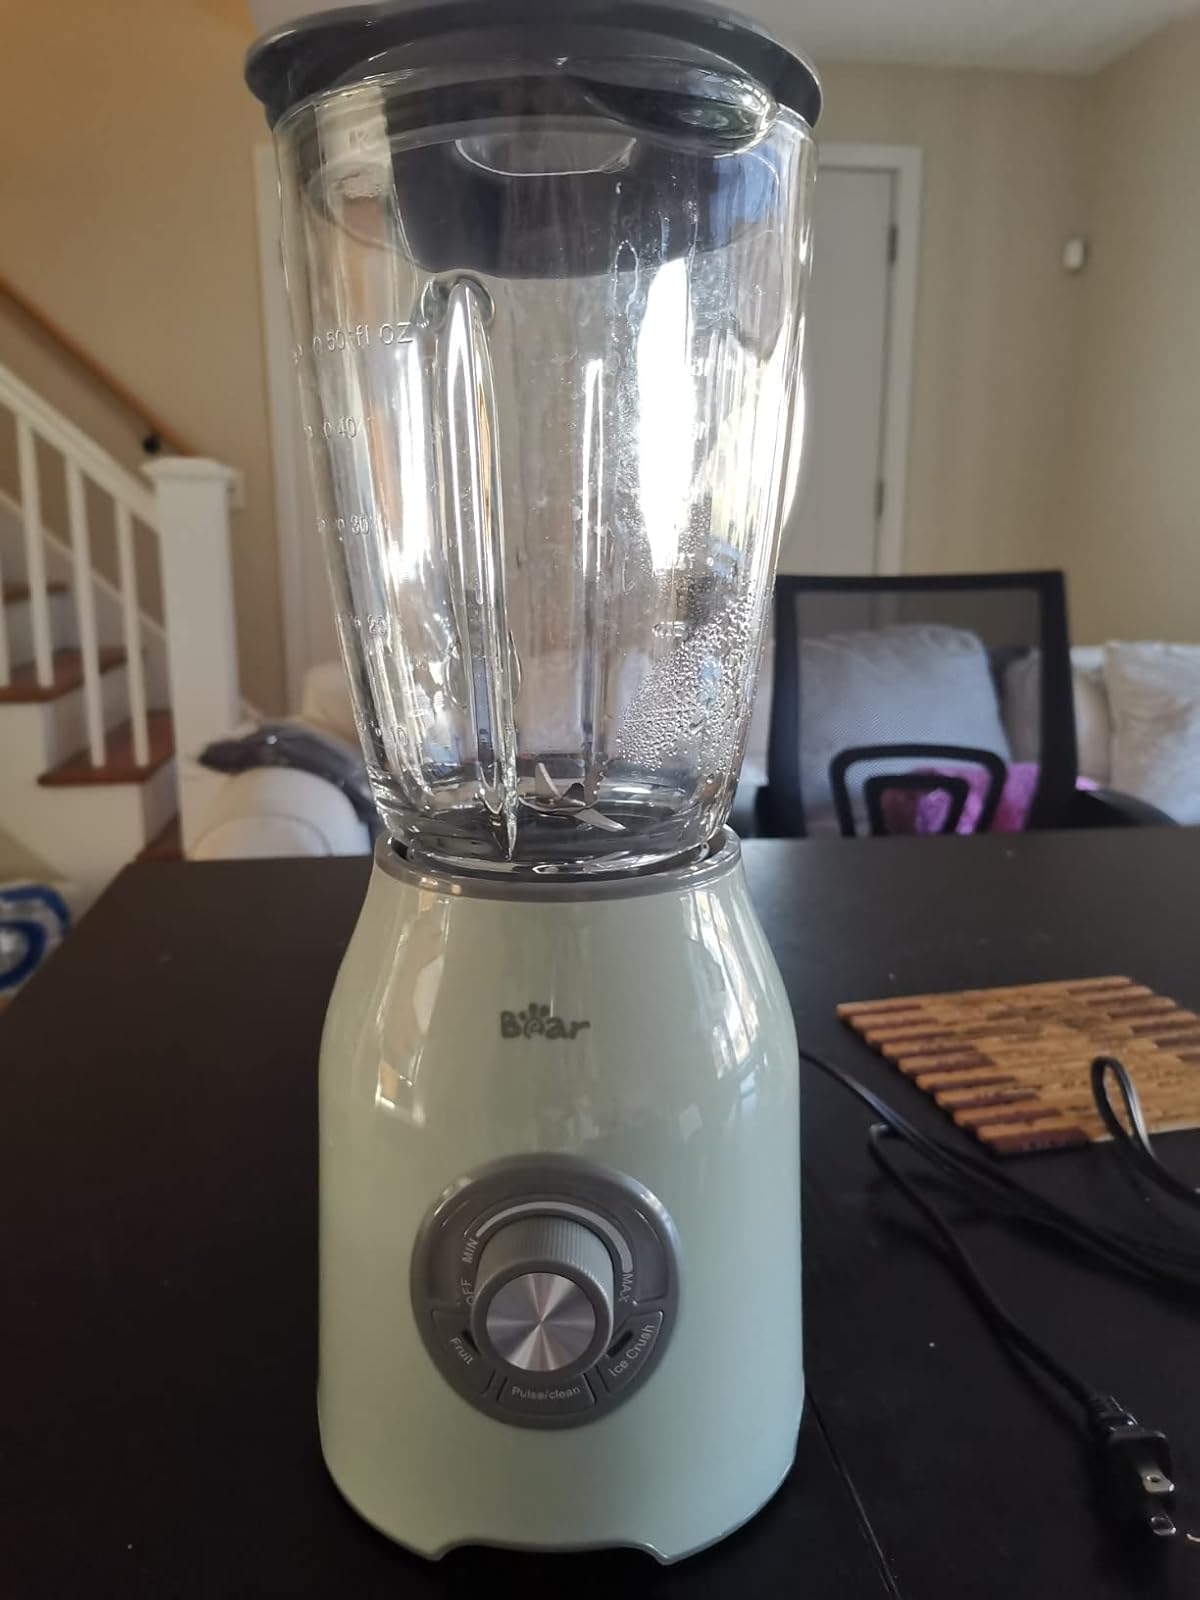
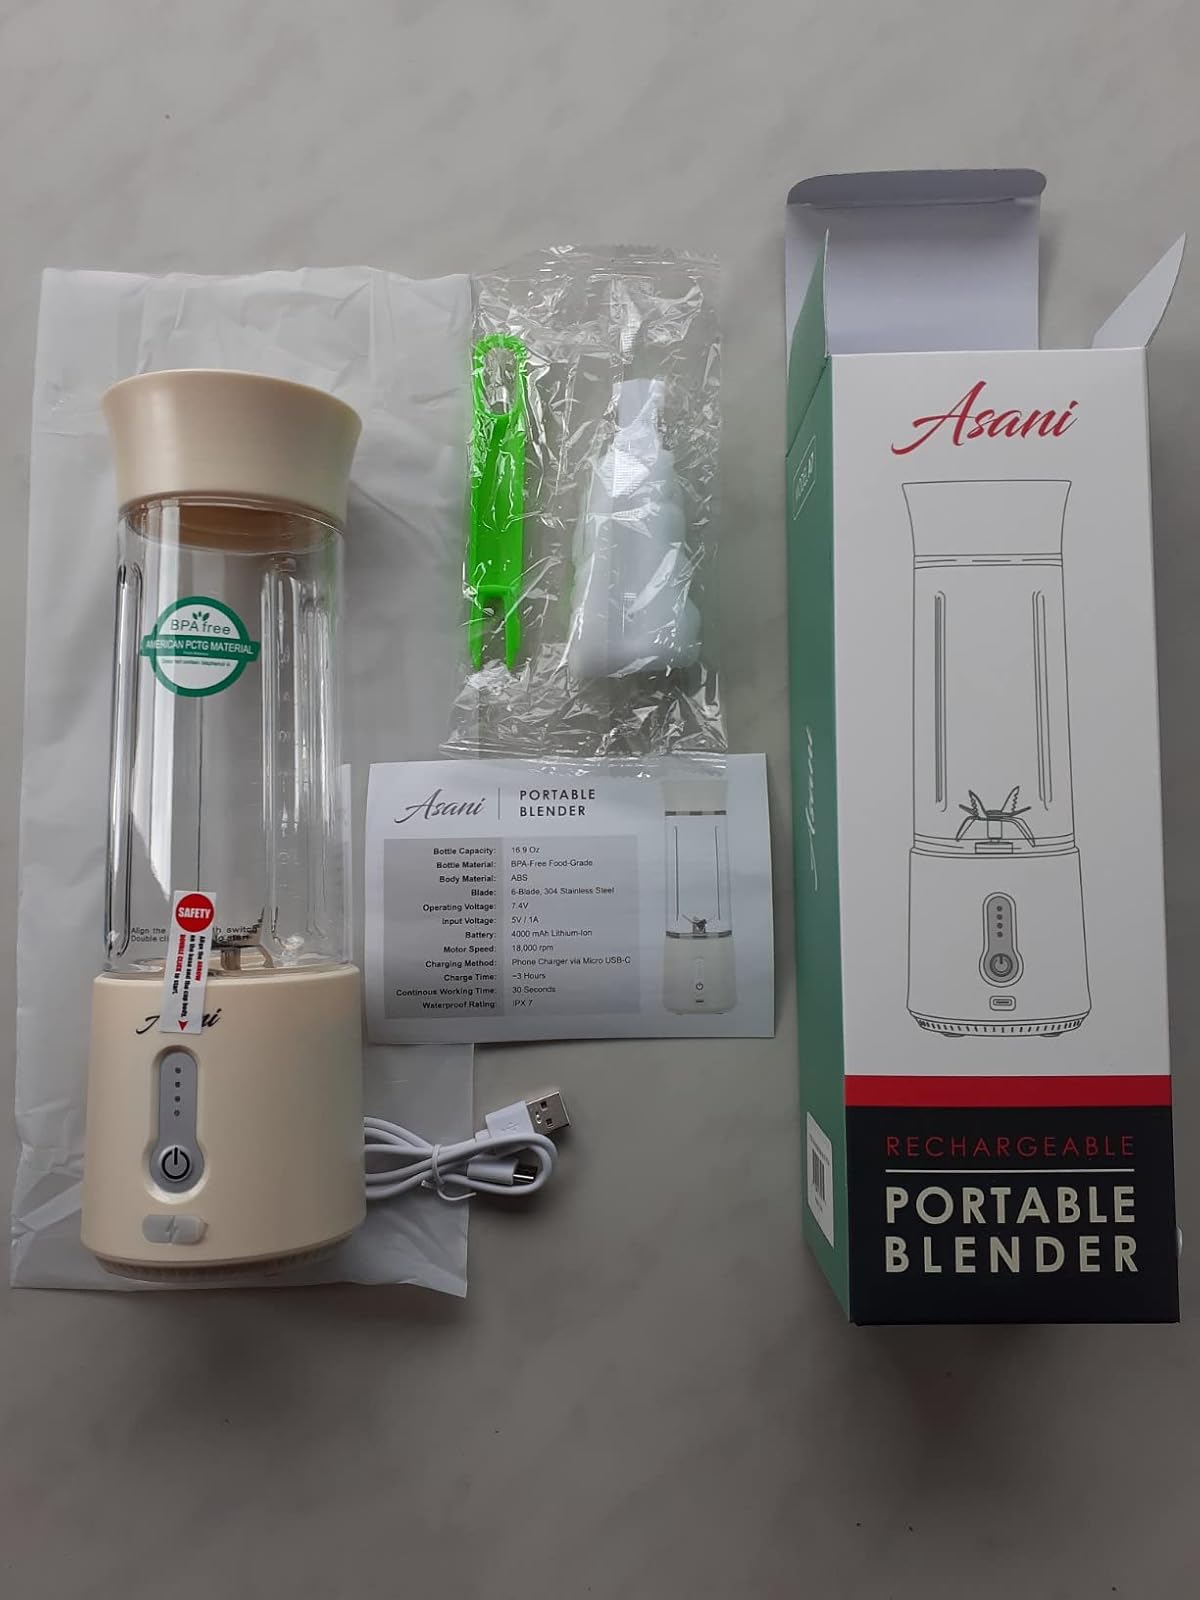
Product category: items_blender
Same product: no